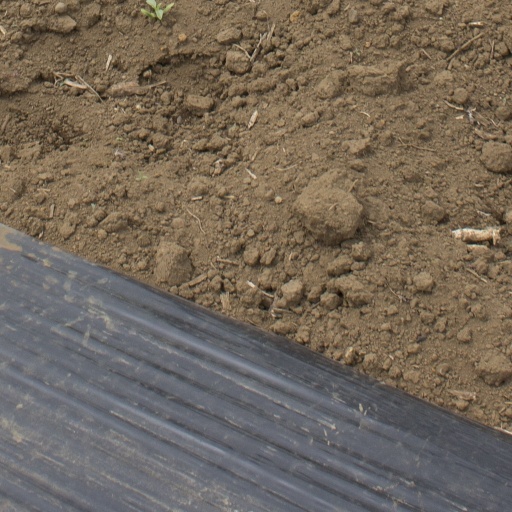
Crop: Jerusalem artichoke